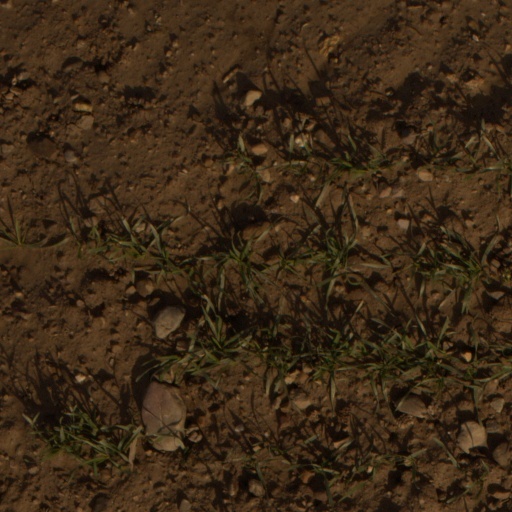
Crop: wheat